Aston Martin Vantage GT4

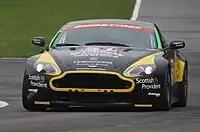
Barwell-Beechdean Vantage GT4 at Brands Hatch in 2009

The Aston Martin Vantage GT4 is the evolution of the successful Aston Martin V8 Vantage N24 car. It has an enlarged 4.7-litre engine and uprated suspension, allowing for increased camber and castor angles. The brakes have also been uprated with larger diameter front discs and racing pads.